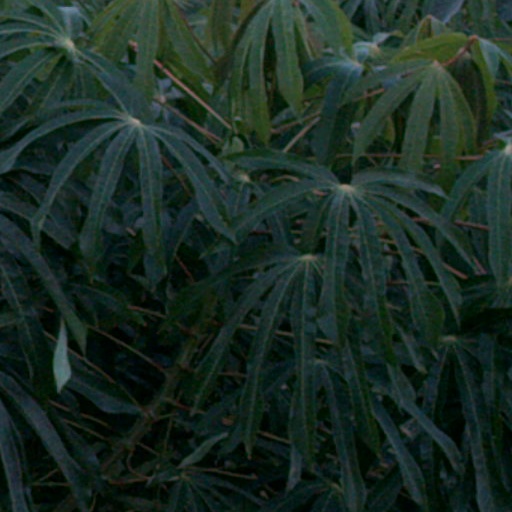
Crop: cassava